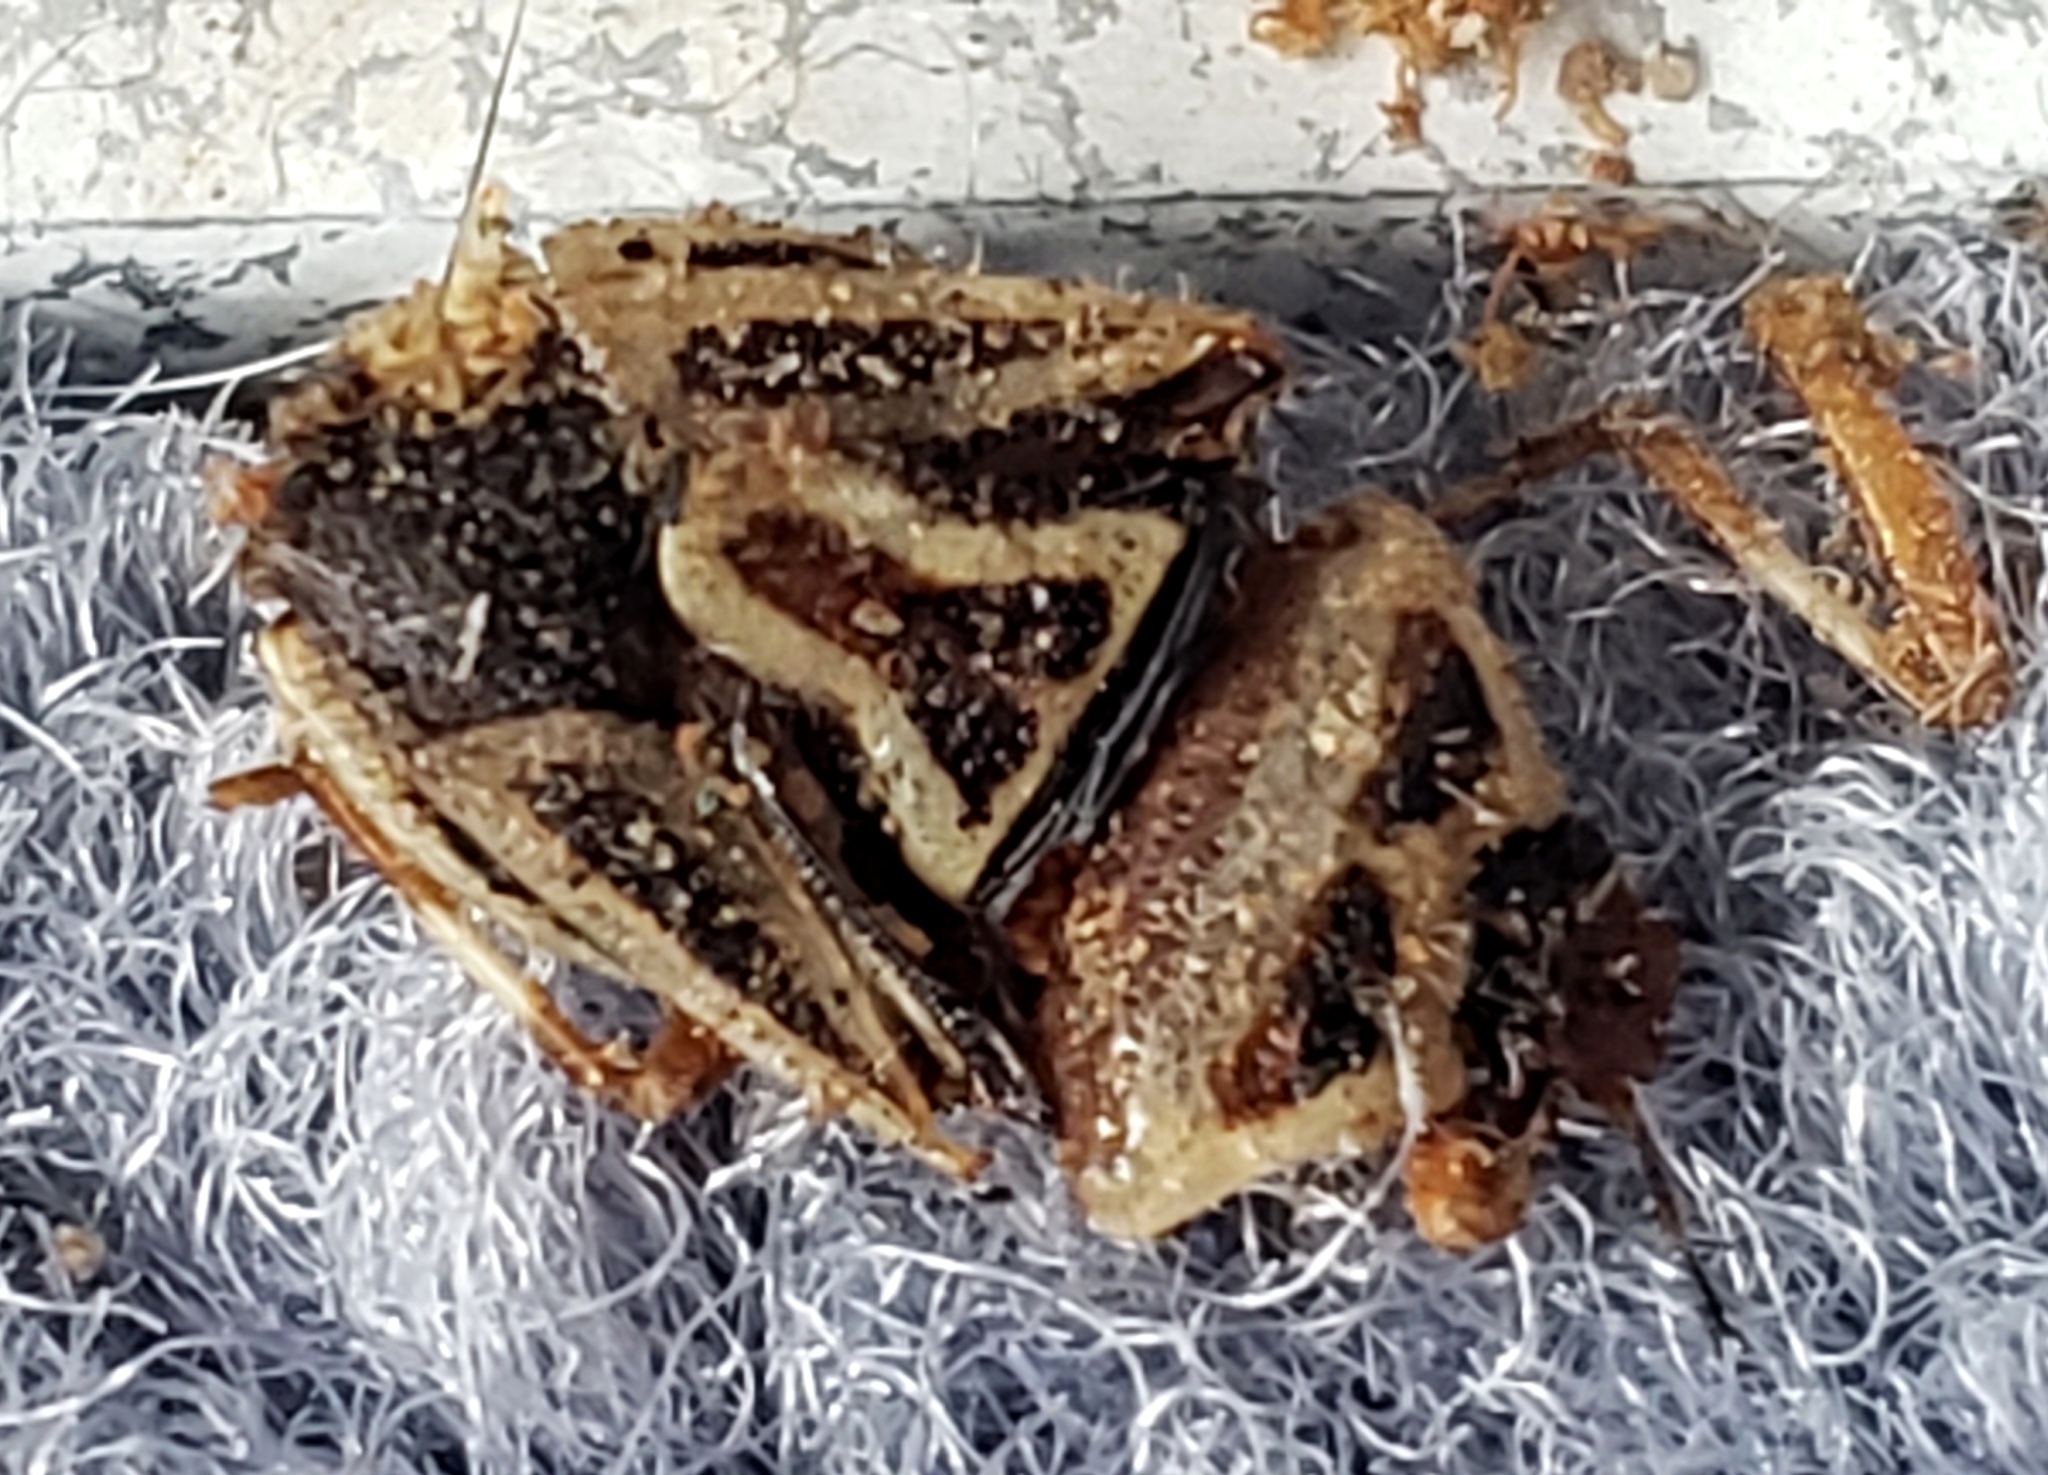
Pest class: stink_bug